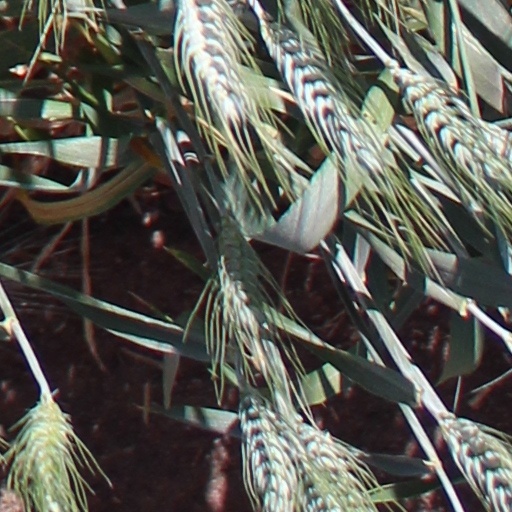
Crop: wheat